Changpa

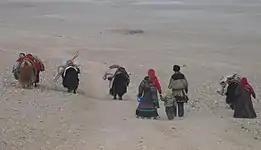
Changpa nomadic family, Tibet

The Changpa, or Champa, are a semi-nomadic Tibetan people found mainly in the Changtang in Ladakh, India. A smaller number resides in the western regions of the Tibet Autonomous Region and were partially relocated for the establishment of the Changtang Nature Reserve. By 1989, there were half a million nomads living in the Changtang area.